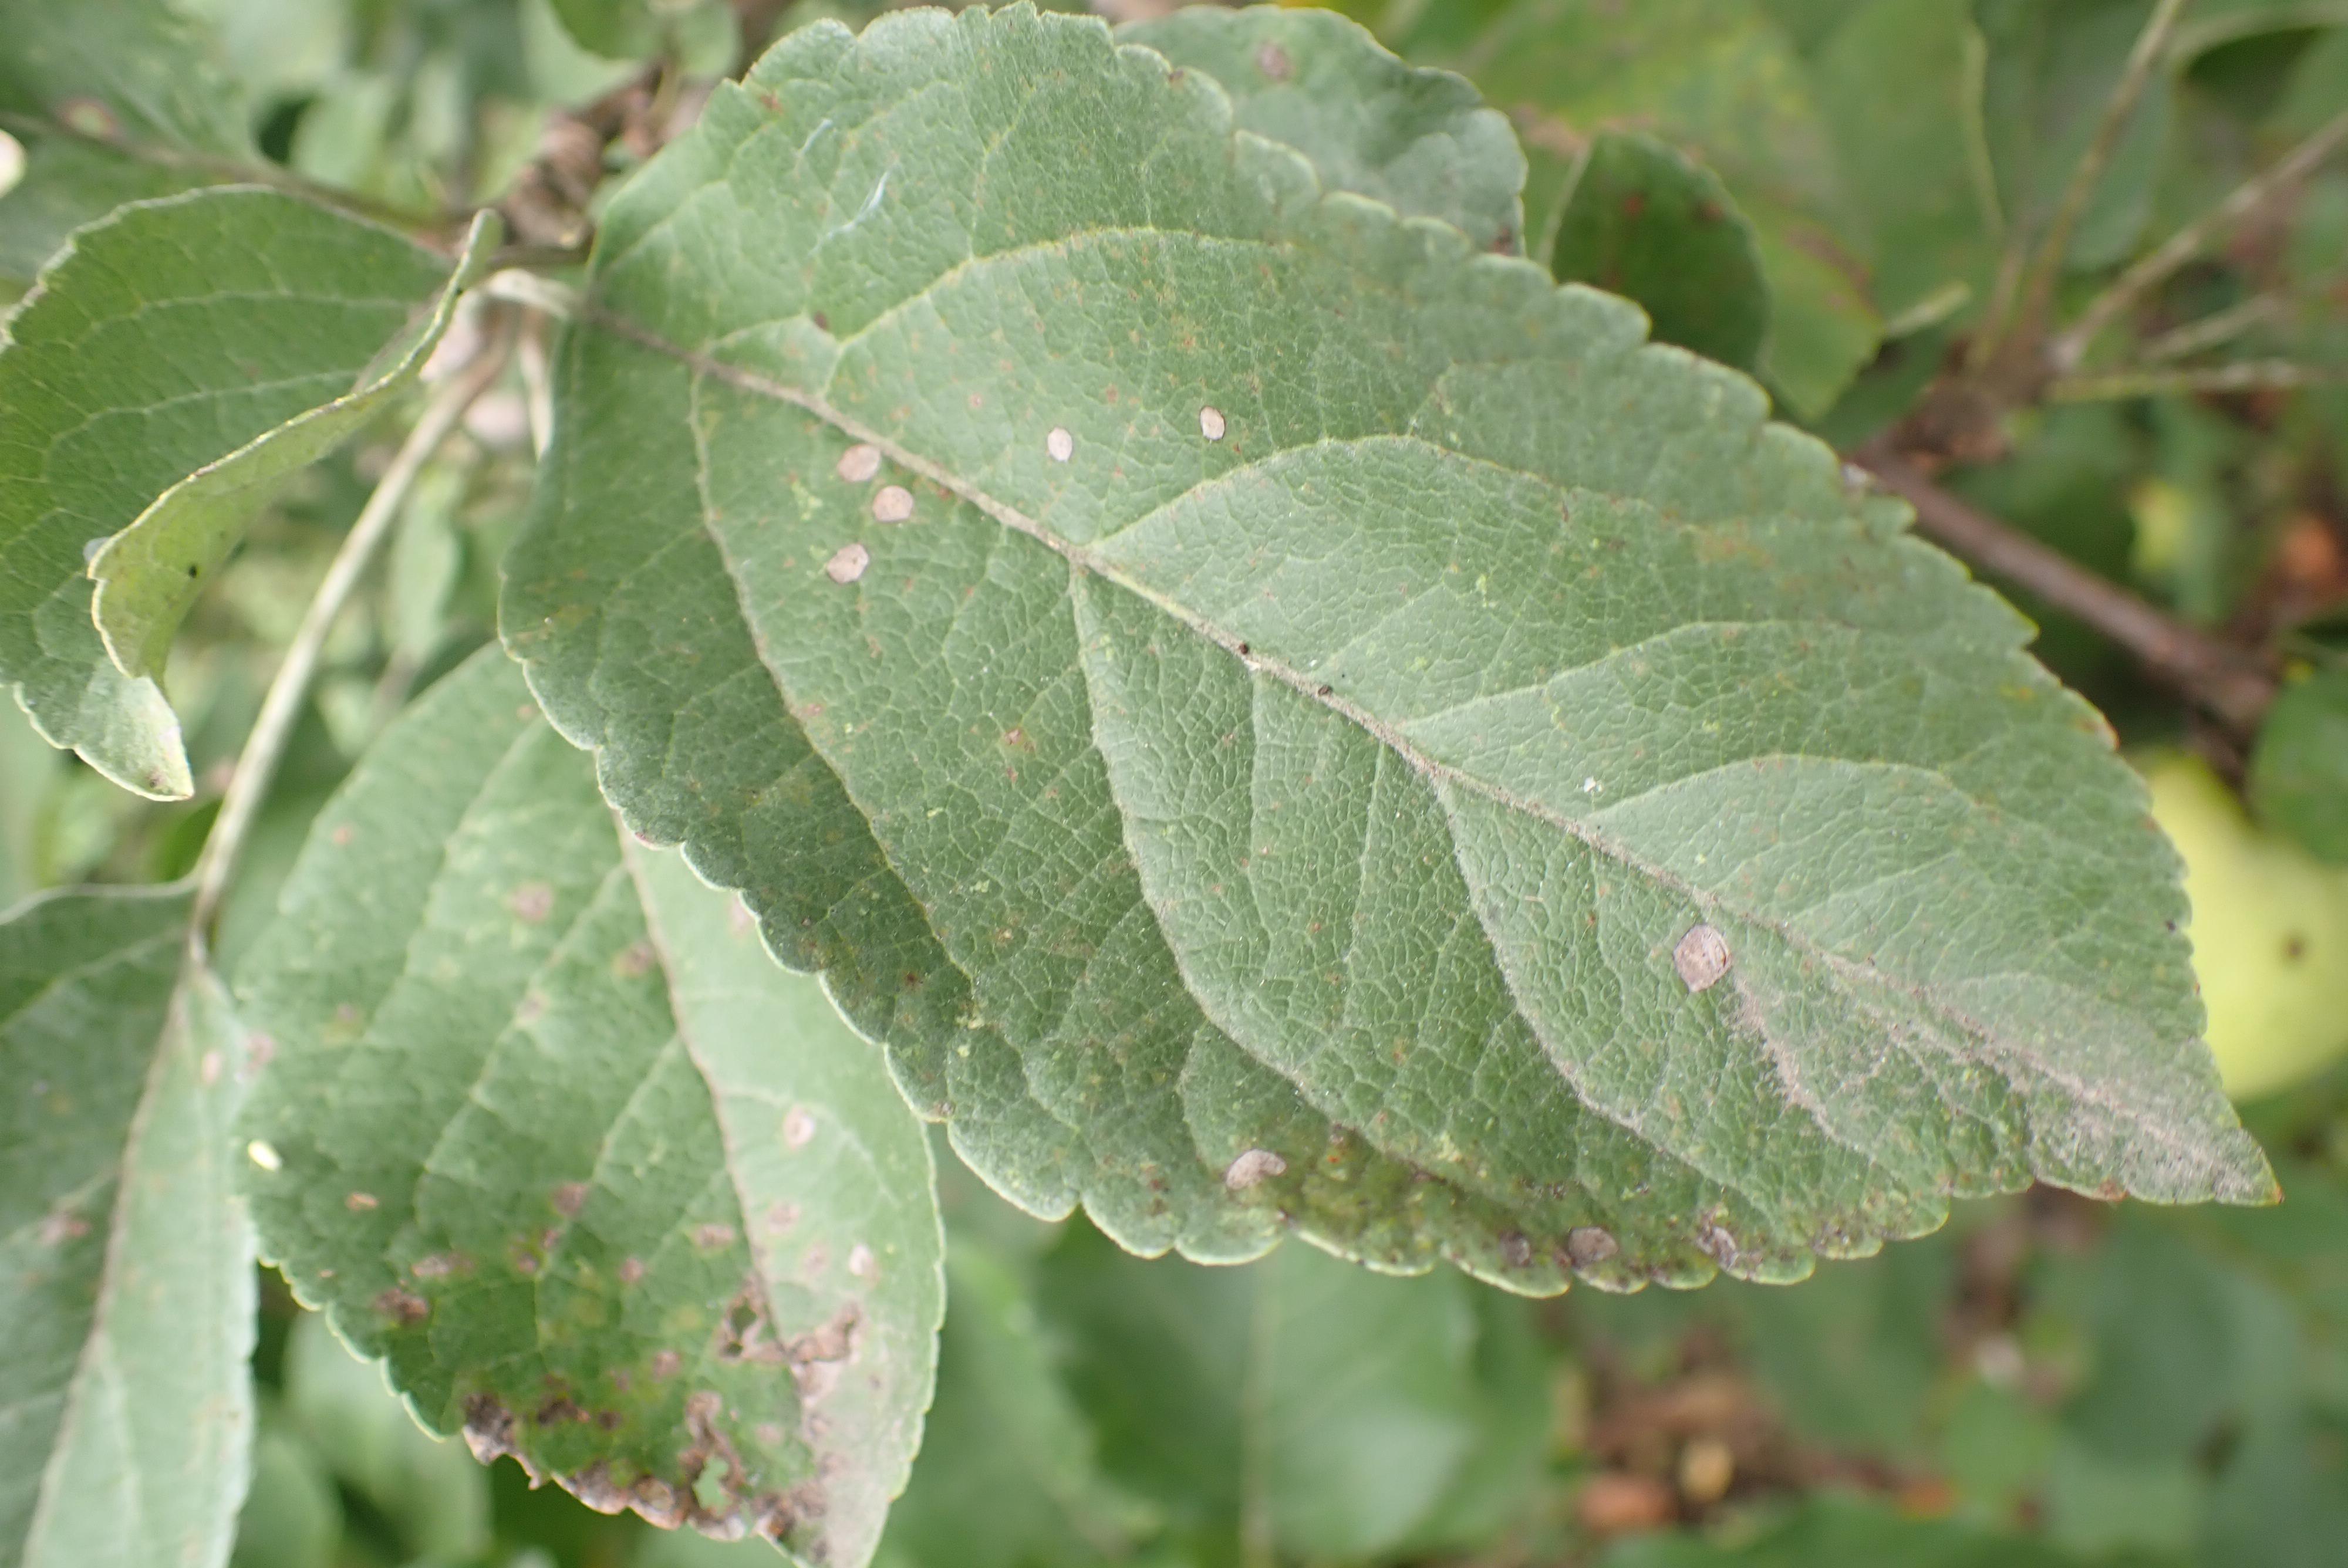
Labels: complex